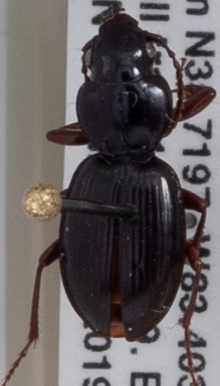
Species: Cyclotrachelus freitagi
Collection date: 2019-04-16
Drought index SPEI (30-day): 0.21
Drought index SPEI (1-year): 2.09
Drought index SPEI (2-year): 2.09